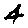
Label: 4